The Buzz (talk show)

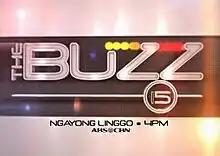
The final logo

The Buzz (formerly "Buzz ng Bayan") was a Philippine television talk show broadcast by ABS-CBN. Originally hosted by Boy Abunda, it aired on the network's Yes Weekend line up from June 13, 1999 to April 5, 2015, replacing "Showbiz Lingo" and was replaced by "Kapamilya Mega Blockbusters". Abunda, Kris Aquino and Toni Gonzaga served as the final hosts. It is the longest running talk show of ABS-CBN.